Swallow

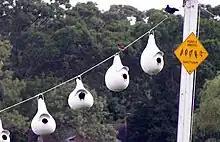
An artificial purple martin nesting colony

The more primitive species nest in existing cavities, for example in an old woodpecker nest, while other species excavate burrows in soft substrate such as sand banks. Swallows in the genera "Hirundo", "Ptyonoprogne", "Cecropis", "Petrochelidon", "Atronanus" and "Delichon" build mud nests close to overhead shelter in locations that are protected from both the weather and predators. The mud-nesters are most common in the Old World, particularly Africa, whereas cavity-nesters are more common in the New World. Mud-nesting species in particular are limited in areas of high humidity, which causes the mud nests to crumble. Many cave-, bank-, and cliff-dwelling species of swallows nest in large colonies. Mud nests are constructed by both males and females, and amongst the tunnel diggers, the excavation duties are shared, as well. In historical times, the introduction of man-made stone structures such as barns and bridges, together with forest clearance, has led to an abundance of colony sites around the globe, significantly increasing the breeding ranges of some species. Birds living in large colonies typically have to contend with both ectoparasites and conspecific nest parasitism. In barn swallows, old mated males and young unmated males benefit from colonial behaviour, whereas females and mated young males likely benefit more from nesting by themselves.